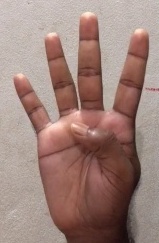
ASL sign: 4